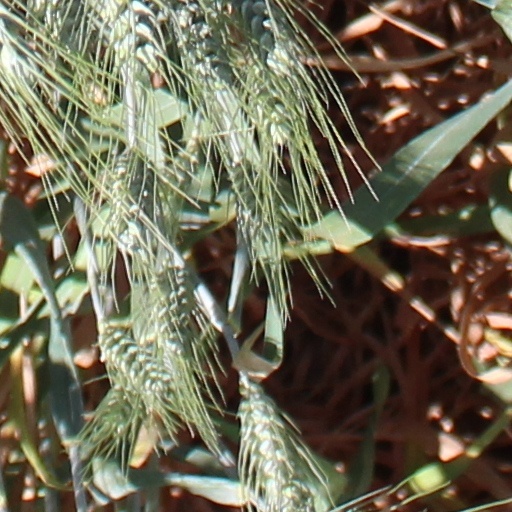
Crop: wheat